Pomacea maculata

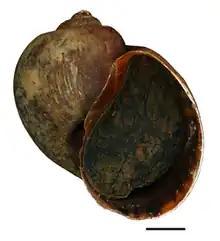
"Pomacea maculata" shell including an operculum.

The initial introductions in the United States were probably from aquarium release, aka "aquarium dumping", in Texas and Florida most likely in the early 1990s, but possibly as late as 2002. Since then, it has rapidly spread from its initial introduced populations in Texas and Florida, and "Pomacea maculata" has been documented throughout eight southeastern states as of 2013: